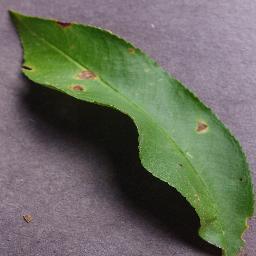
Label: Peach___Bacterial_spot